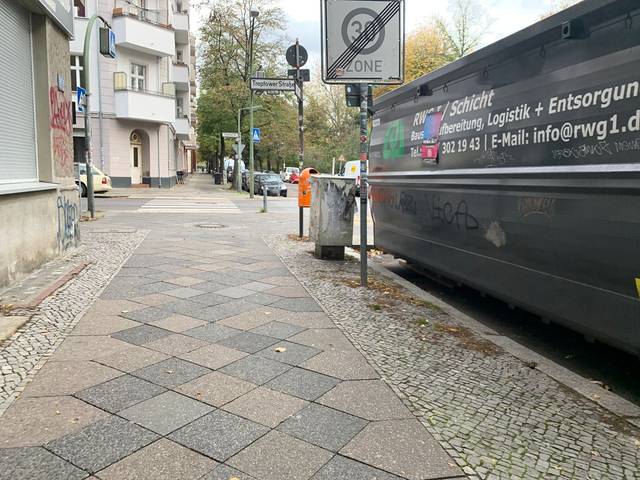
Region: Germany
Coordinates: 52.479, 13.448